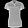
Label: T - shirt / top